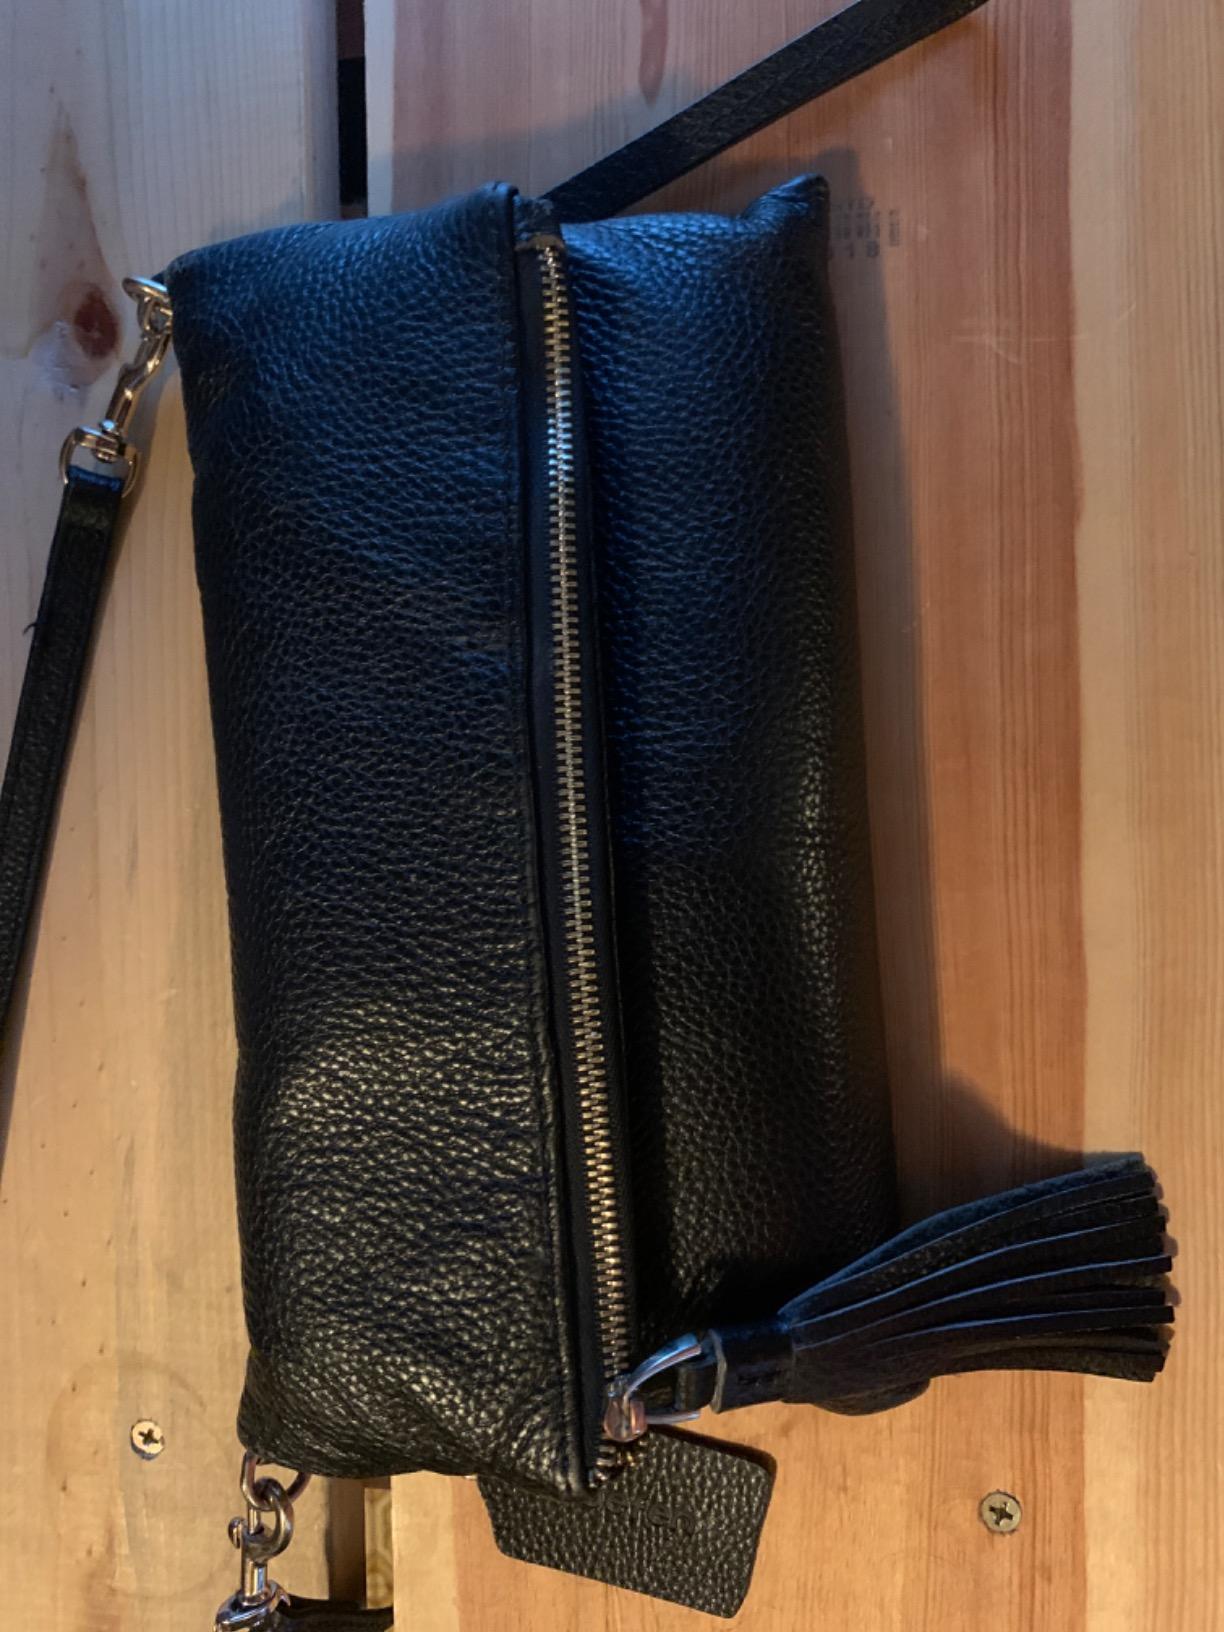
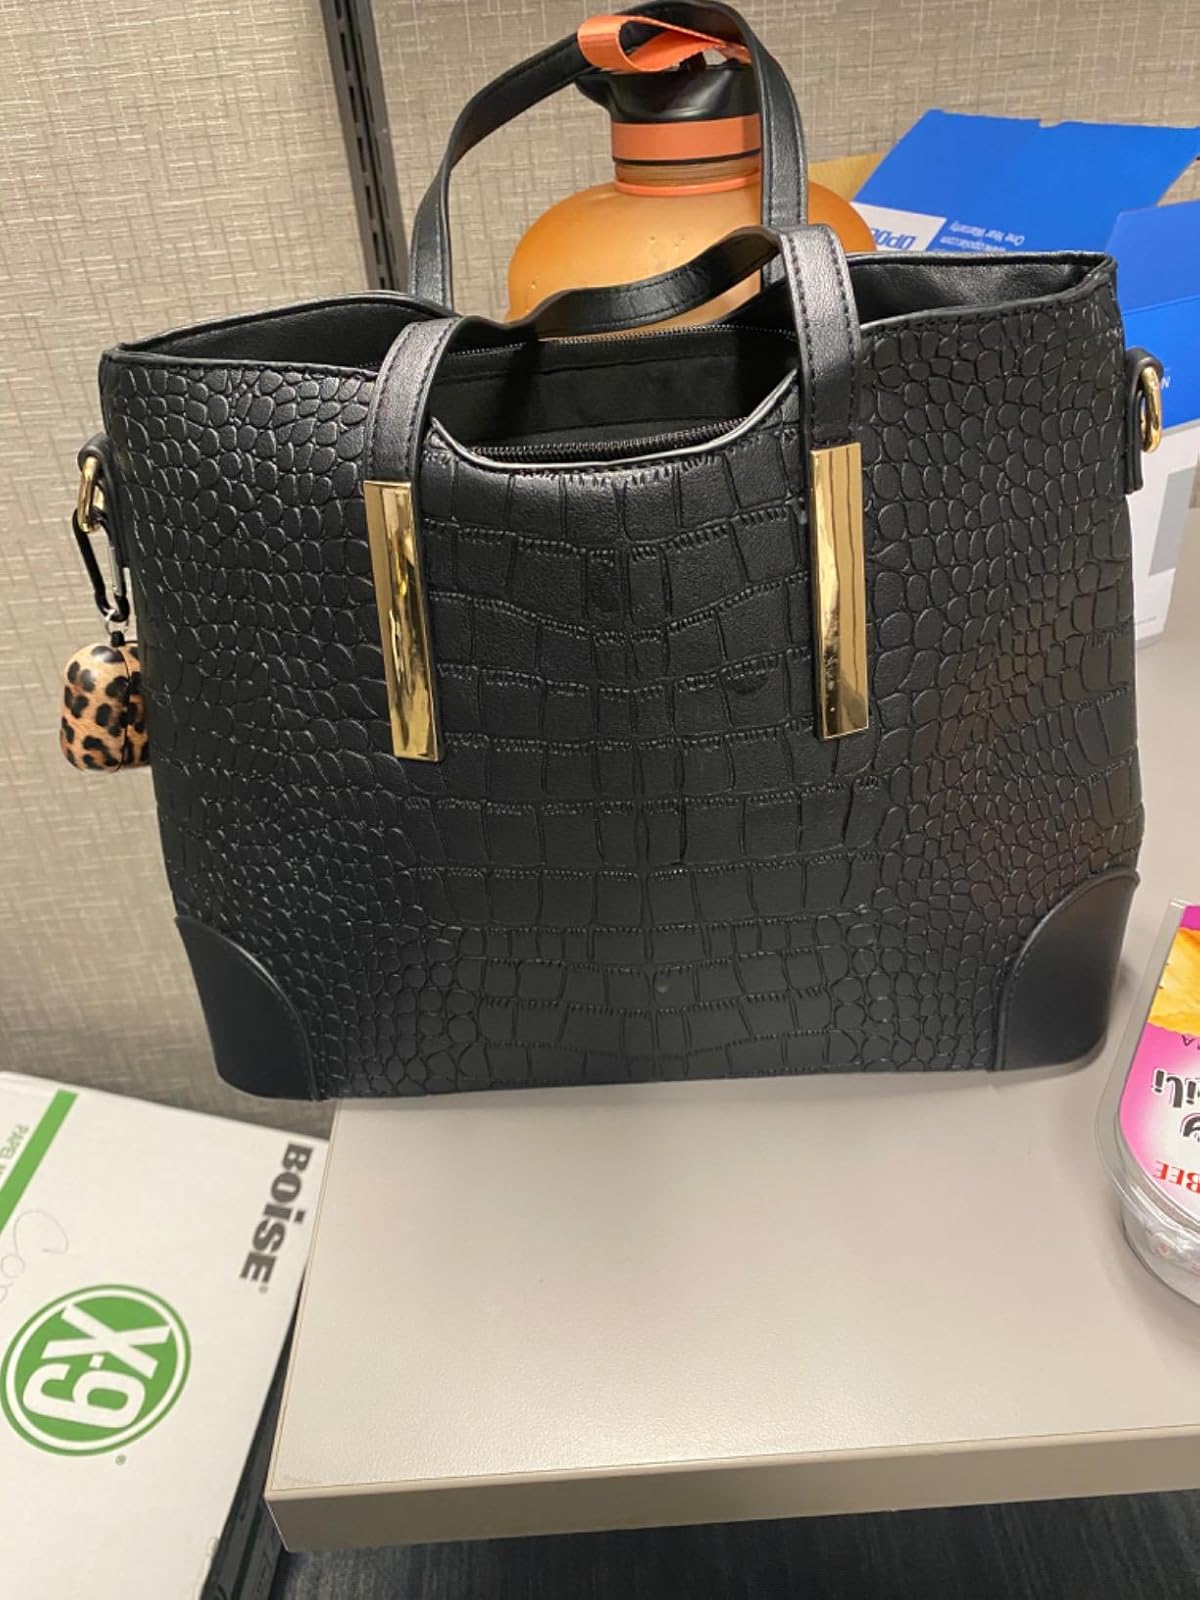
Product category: accessories_handbag
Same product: no